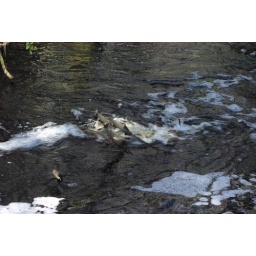
The water shoots out and around a tree limb in the waterway.